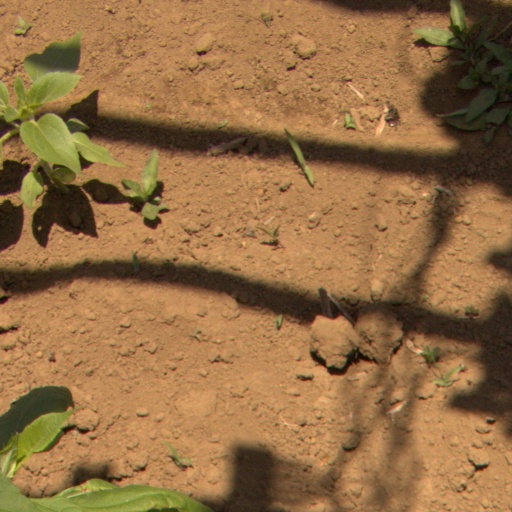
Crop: Jerusalem artichoke